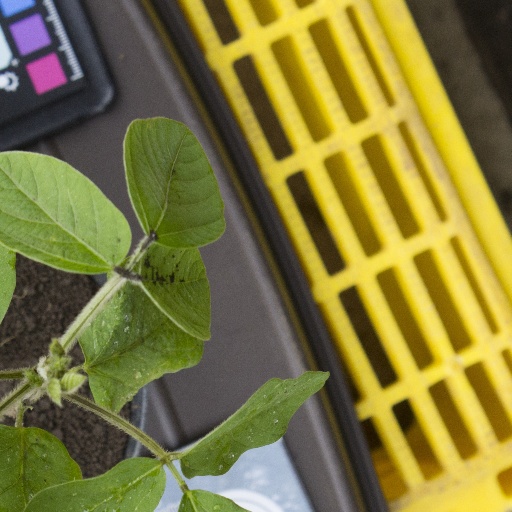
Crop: soybean